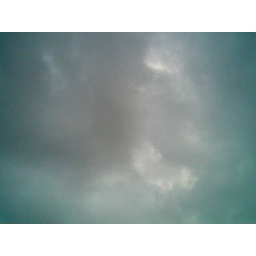
this is the water in sky AMAZING!!!!!!!!!!!!!!1